King Street Transit Priority Corridor

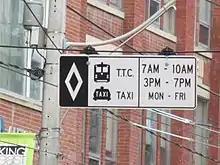
Signs indicating streetcar lanes are only for TTC vehicles and taxis during the rush hours

Most streetcar stops are far-side, with only the westbound stops at Portland and Bathurst Streets being near-side. Passengers board streetcars from delineated loading areas in the curb lane with barricades at each end to protect waiting passengers from traffic. Downtown Express buses along the corridor have separate stops from streetcars to avoid passenger and vehicle congestion.